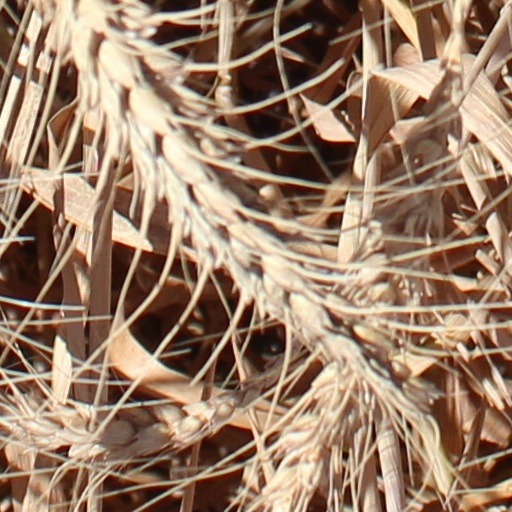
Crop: wheat